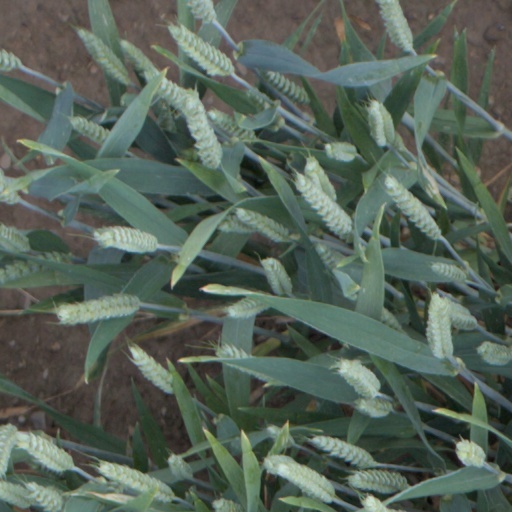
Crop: wheat